Banksia paludosa

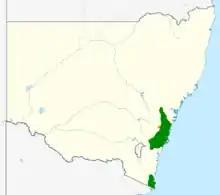
Distribution of "Banksia paludosa". Subspecies "paludosa" is in green and subspecies "astrolux" in orange.

Both subspecies of "Banksia paludosa" are endemic to New South Wales. The nominate subspecies "paludosa" is found from Glen Davis through to the Sydney region and then south to Ulladulla on the South Coast, with a separate population in the vicinity of Eden just north of the Victorian border. It occurs inland as far as Taralga on the Southern Tablelands. It was collected in 1966 from Hat Head on the Mid North Coast by Lawrie Johnson, but has not been found there since despite field work in the area. This record aside, the northernmost historical coastal record is from what is now Centennial Park and La Perouse in Sydney's eastern suburbs, where it is now locally vanished. Subspecies "astrolux" is restricted to Nattai National Park in the Southern Highlands.